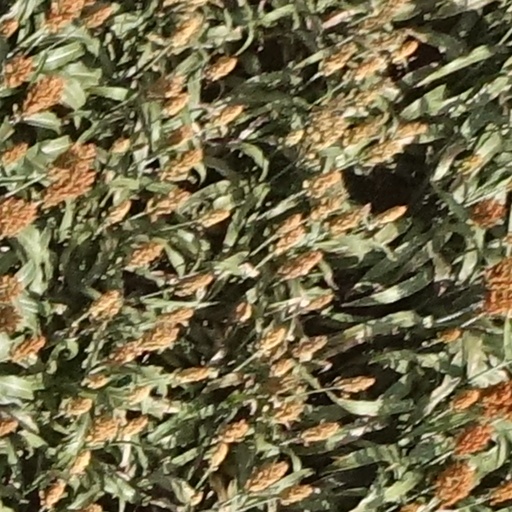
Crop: sorghum